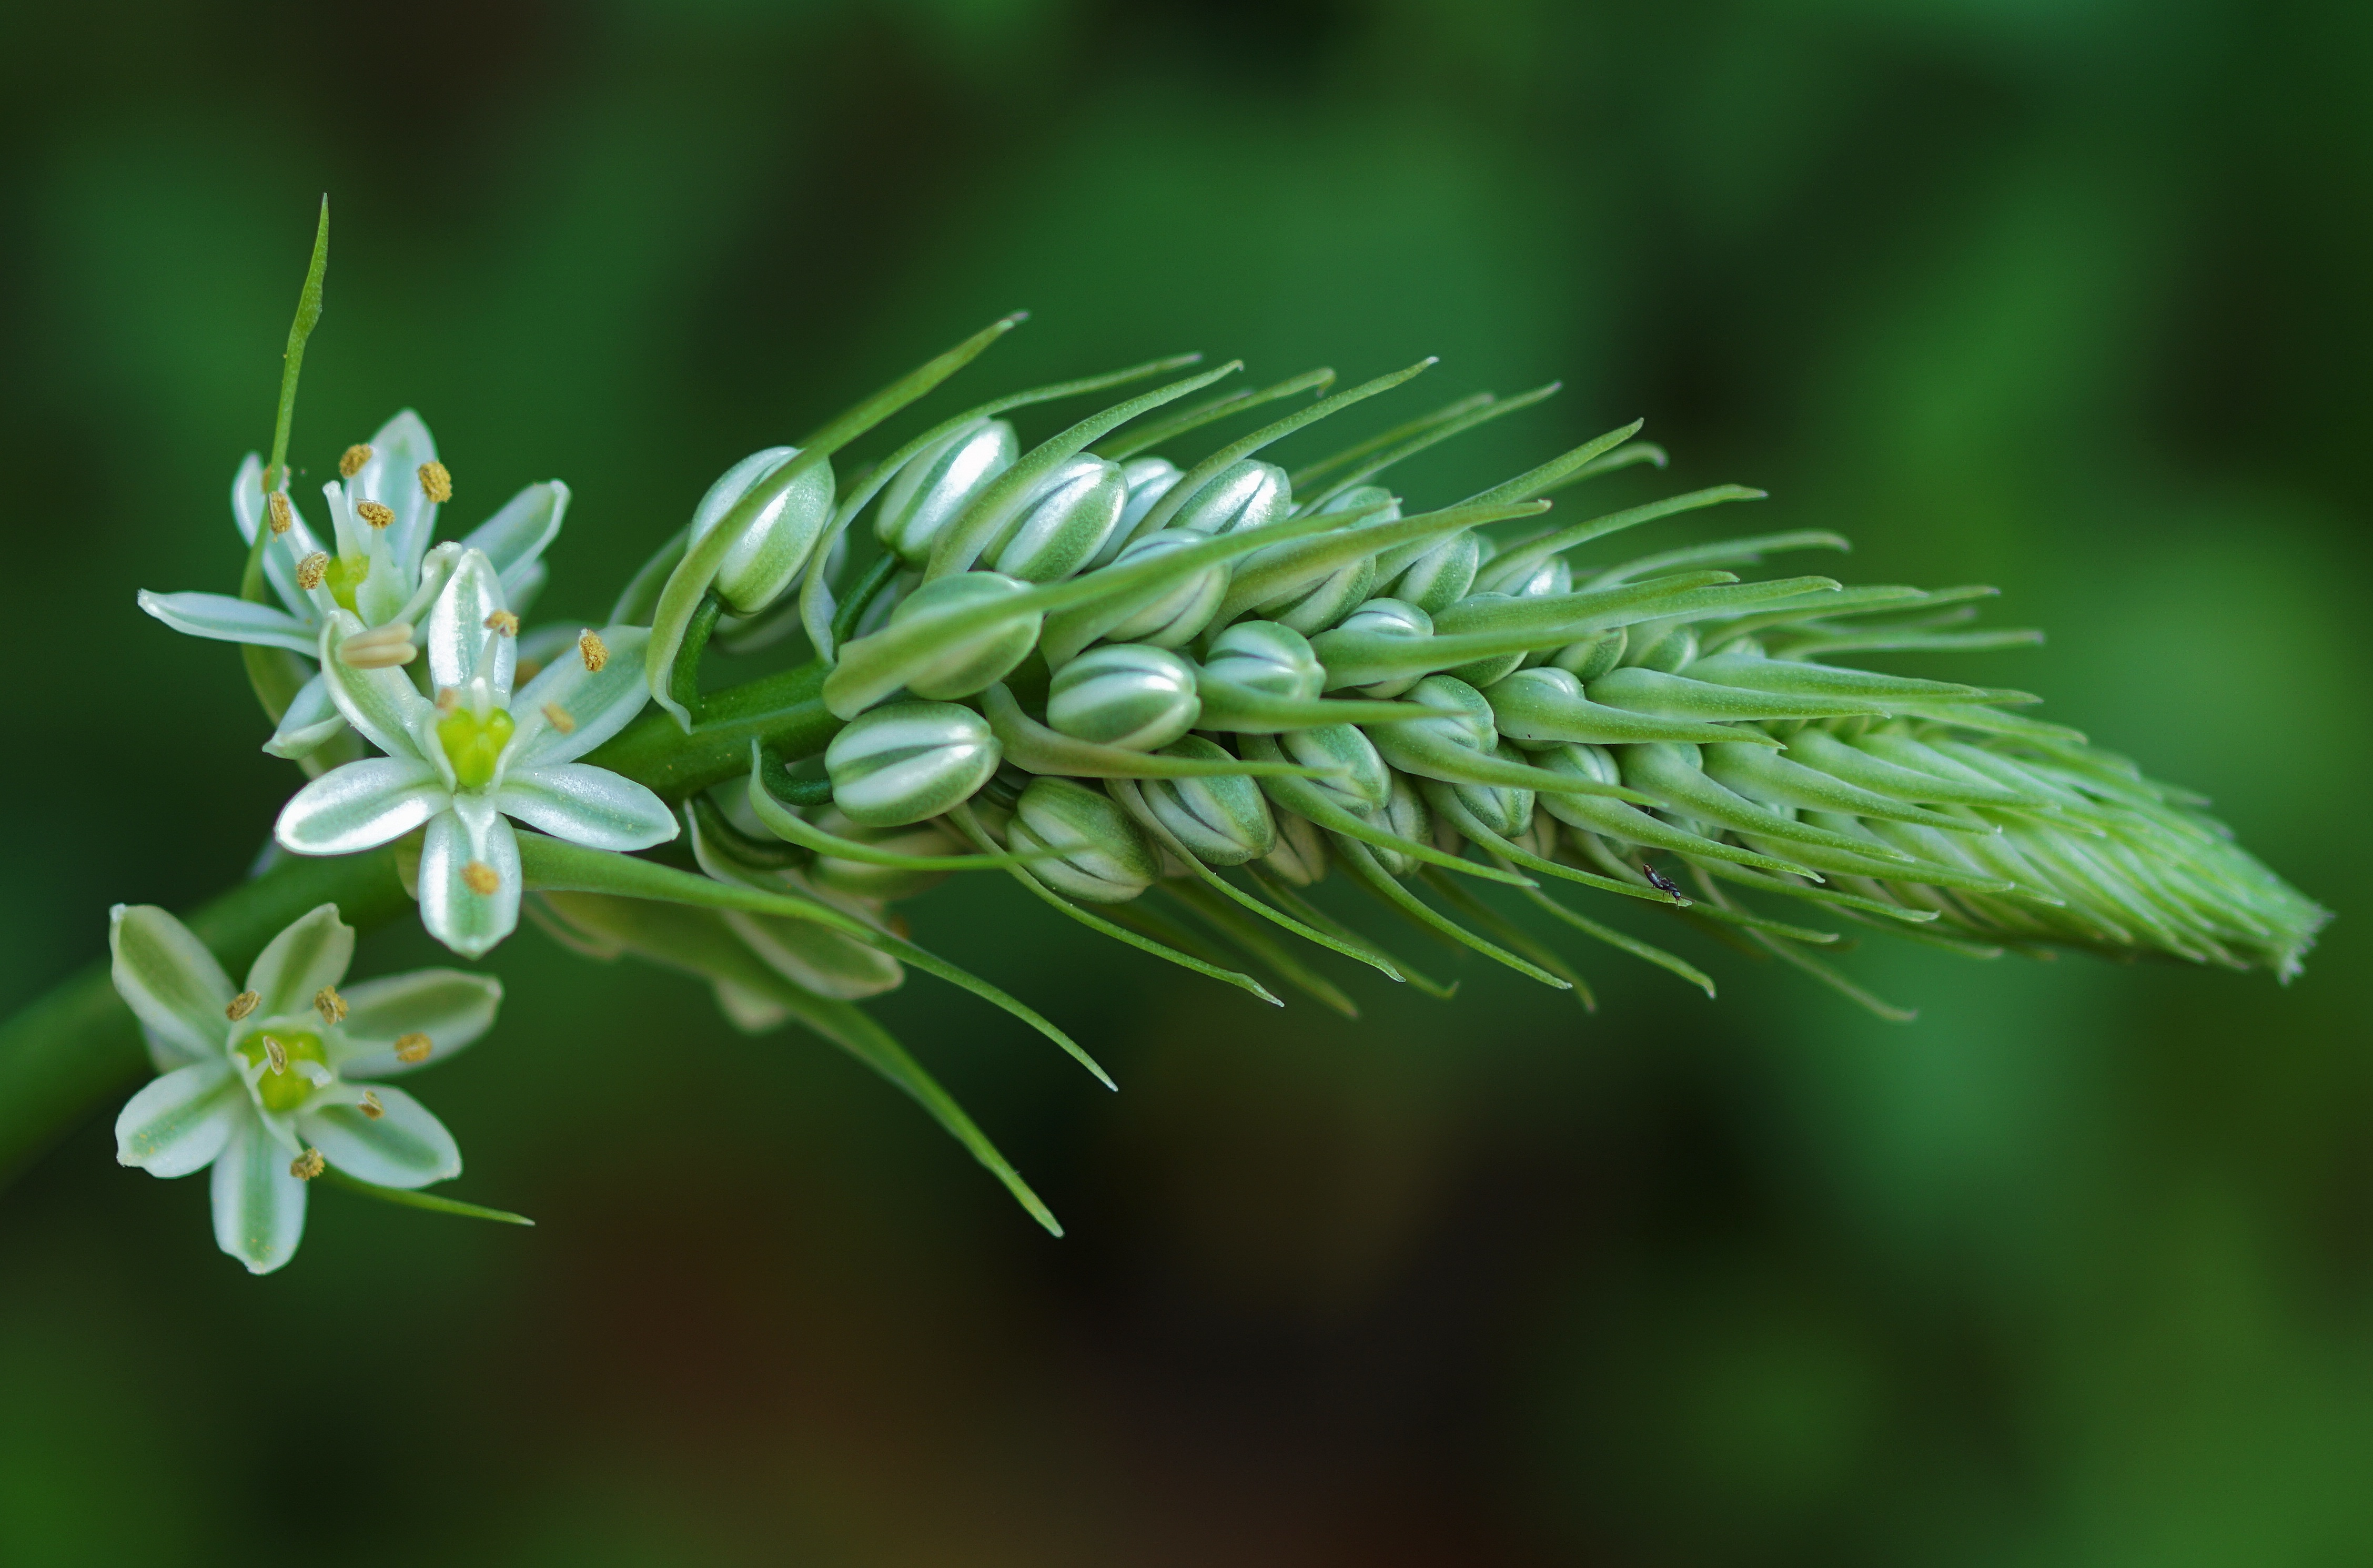
tree, nature, grass, branch, blossom, plant, white, leaf, flower, bloom, green, macro, small, botany, garden, close, flora, wildflower, close up, shrub, bud, tender, of course, filigree, macro photography, flowering plant, flowering stems, grass family, plant stem, woody plant, land plant